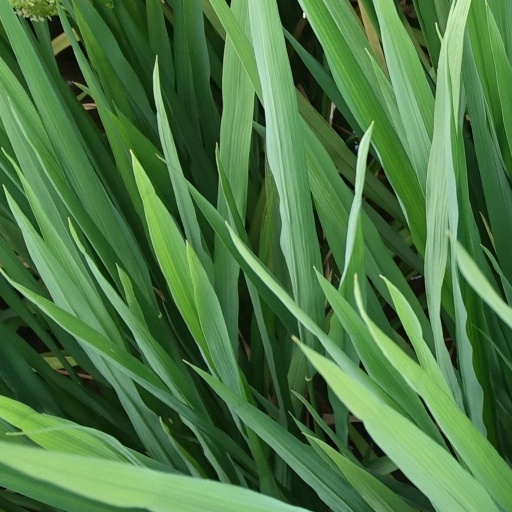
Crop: rice